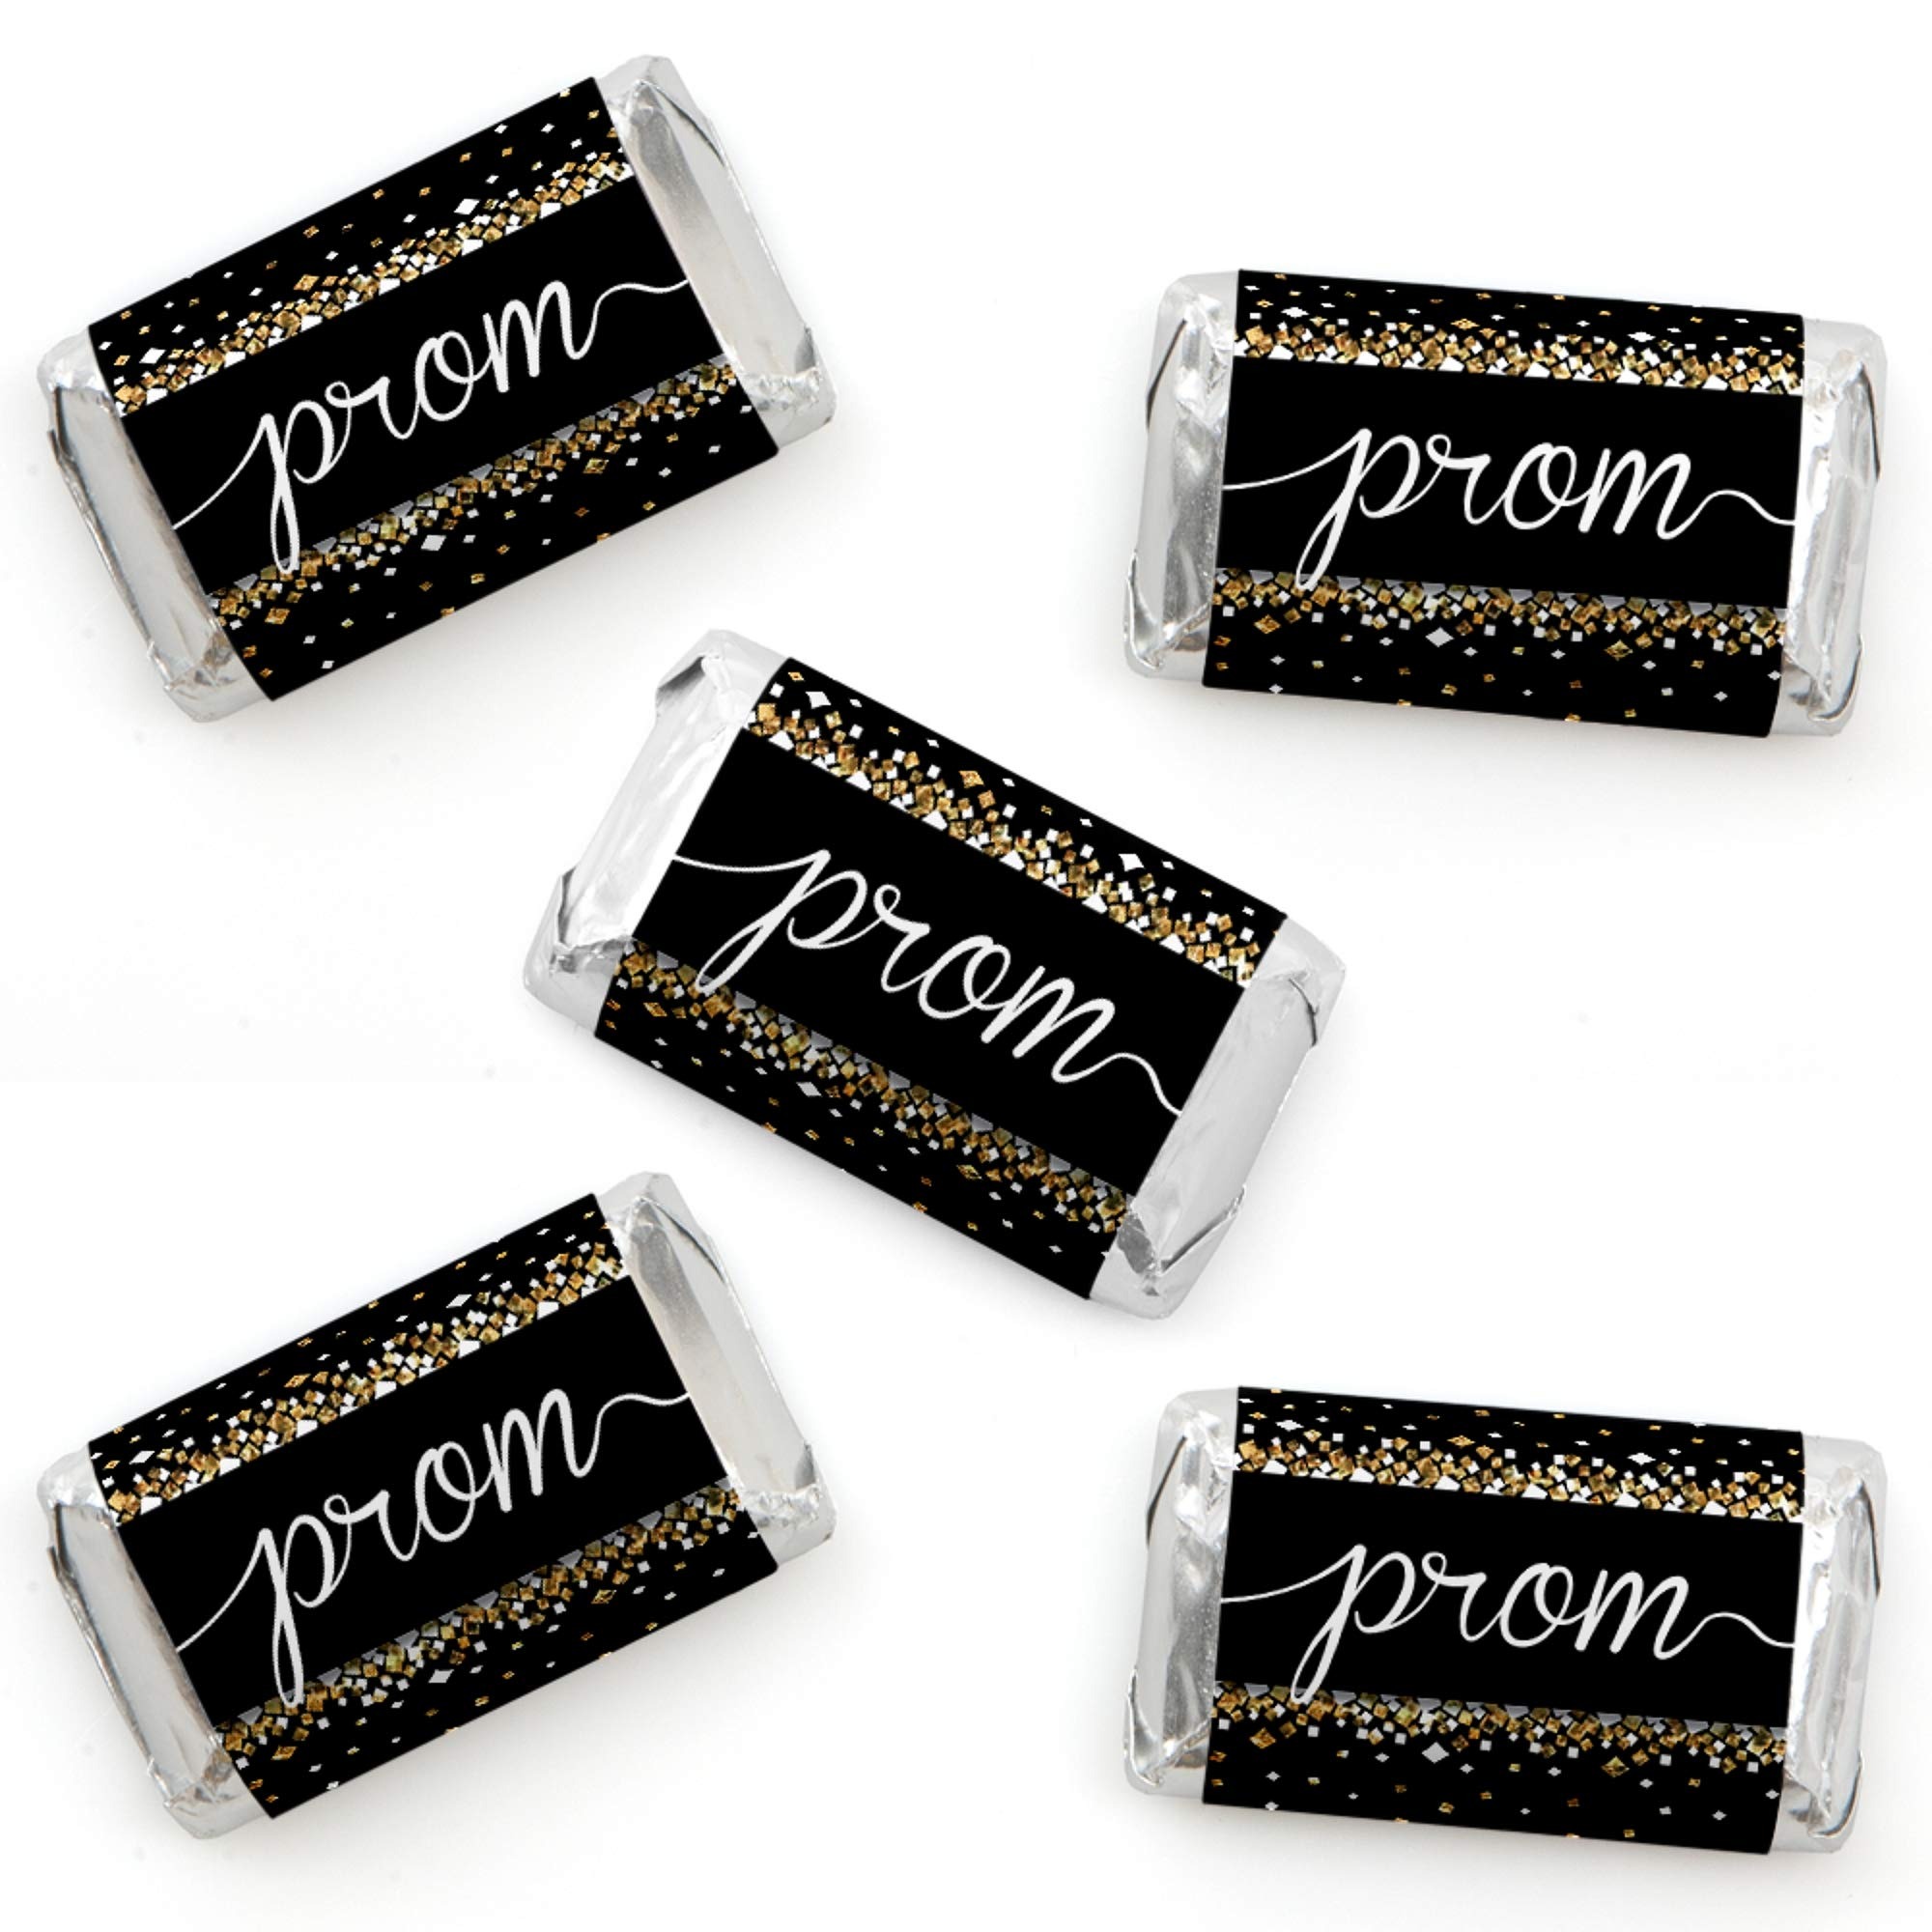
Item Name: Big Dot of Happiness Prom - Mini Candy Bar Wrapper Stickers - Prom Night Party Small Favors - 40 Count
Bullet Point 1: Prom Mini Candy Bar Wrappers INCLUDES 40 candy stickers, perfect for styling an adorable black and gold candy buffet or unique Prom Night party favors.
Bullet Point 2: Prom mini candy bar wrappers MEASURE 1.25” wide x 2.75” high and will quickly add a personal touch to all your sweet treats. It is easy to wrap Hershey's Miniature candy bars with these Prom stickers!
Bullet Point 3: EASY PARTY DECORATIONS: Prom mini candy bar sticker labels are an easy party decoration to add to your list of party supplies. Scatter decorated miniature candy bars down your dining tables, package in small gift bags as a party favor or display in a pretty bowl at your candy buffet. Get creative with your black and gold DIY Prom Night party decoration ideas!
Bullet Point 4: PREMIUM PARTY SUPPLIES: Prom mini candy bar labels are professionally printed on sticker paper with a photo-like shine. They are individually inspected and carefully packaged by hand. Simply wrap each sticker around a miniature chocolate candy bar.
Bullet Point 5: MADE IN THE USA: Prom - Mini Candy Bar Wrappers Prom Night Party Favors are designed and manufactured at our Wisconsin facility using materials that are Made in the USA. Please Note: Candies are not included but are available at your local grocery store. Prom Party Mini Candy Bar Wrappers use a No-Mess Glitter Print: Our stickers are designed with a printed image of glitter, eliminating glitter flake while maximizing bling effect!
Product Description: One of the easiest (and tastiest) do-it-yourself party favors available, our original Prom Night themed mini candy bar wrapper sticker labels are a must-have for any Prom party. Simply add these mini candy bar wrappers to mini candy bars and easily create a party favor beautiful enough to be scattered in the middle of your tables or placed in a bowl at the cake table as an extra treat. Your guests will love the adorable design. Mini candy bar wrappers are sold in a set of 40, so be sure to order enough for everyone because this is one party favor no one can resist.
Value: 40.0
Unit: Count

Price: 9.99